Sum 41

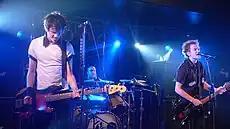
Sum 41 playing live at Club Oxygen on March 7, 2008

On April 17, 2007, the band released a song on iTunes, "March of the Dogs". Whibley was threatened with deportation from the United States for the song, because he metaphorically "killed the president" on it. The band's fourth studio album, "Underclass Hero" was released on July 23, 2007.